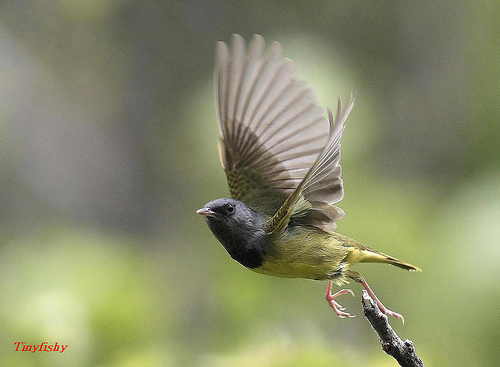
a bird has a short yellow bill, and narrow crown, and feathers on it's abdomen that are yellow.
a small bird with a black head and black nape, with yellow and grey covering the rest of its body, and pink tarsus and feet.
the bird has pink feet and thighs, and a small bill.
this bird has a white wing, a black crown, and a short billthe small bird has a black head with a yellow beak and a green-yellow underbelly.
this bird is grey with yellow and has a very short beak.
this bird is gray, yellow, and black in color, with a light colored beak.
this bird has wings that are grey and has a yellow belly
this bird has wings that are white and has a yellow belly and black head
this bird has a pointed bill, with a black breast.
Species: Mourning Warbler